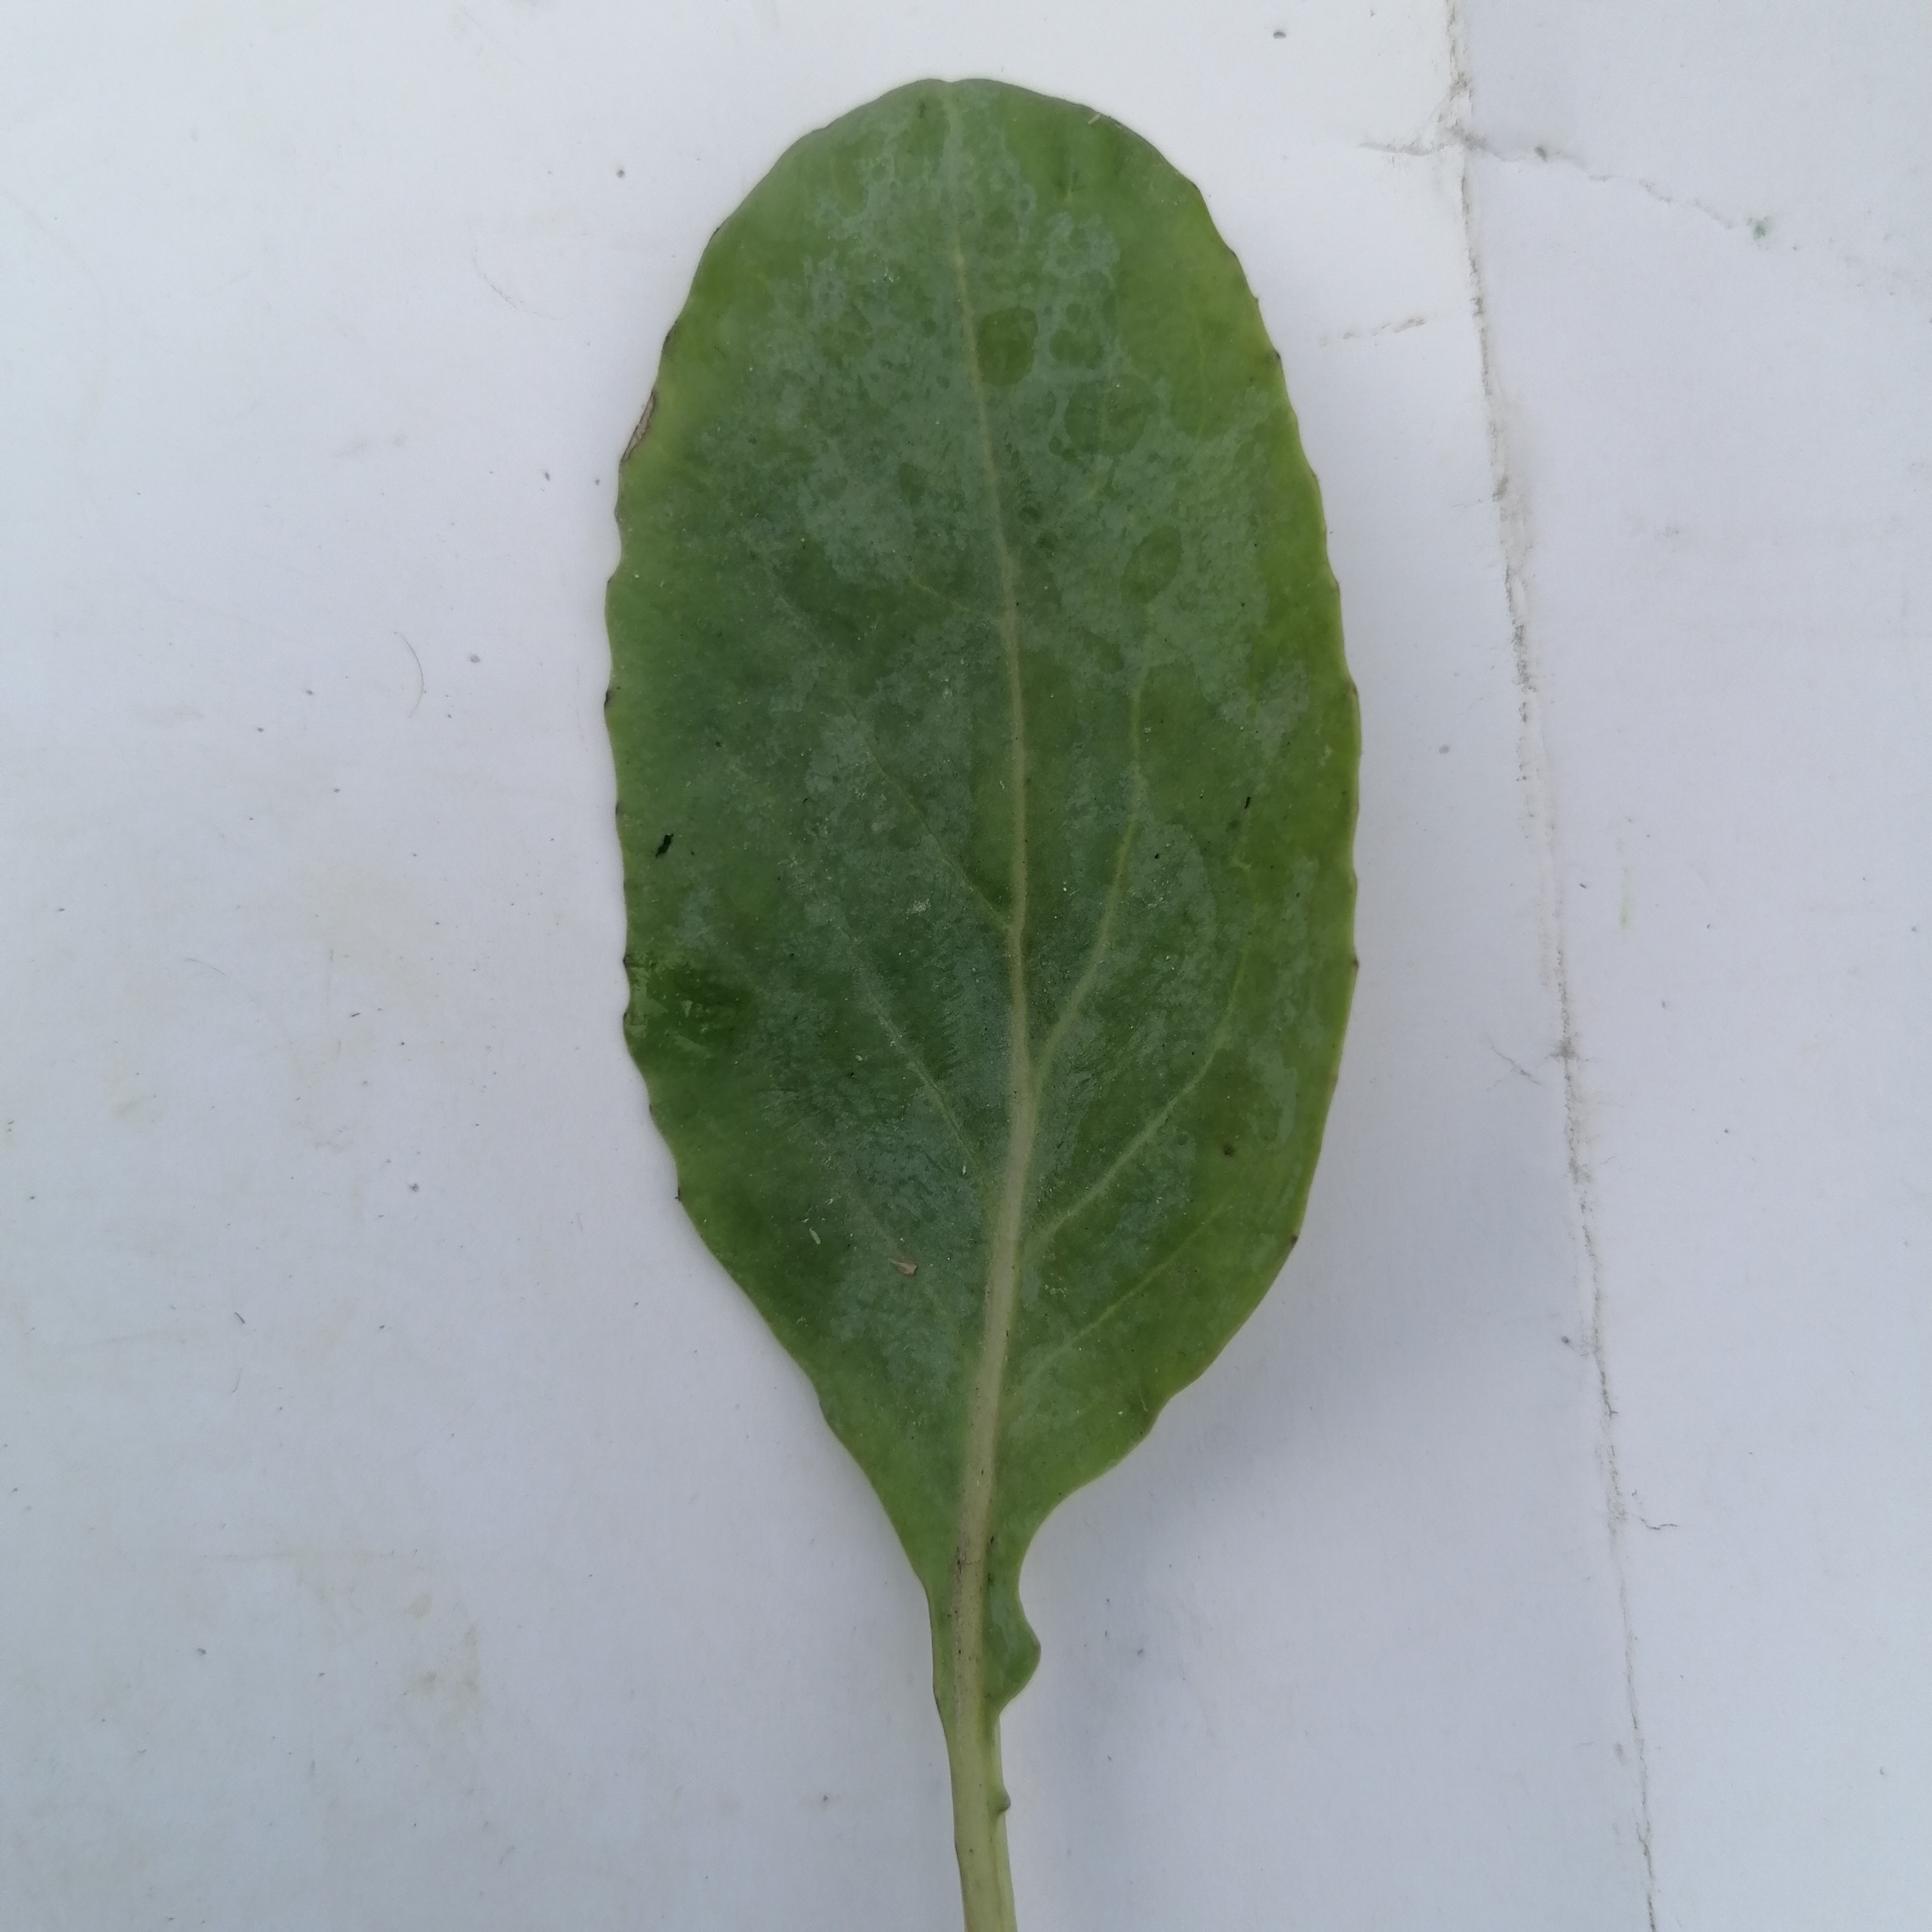
Label: Healthy